Residential red zone

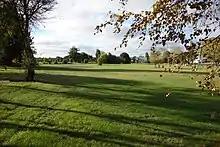
An area of red zone in 2016 after all houses were cleared

Several properties in the Port Hills experienced rockslides, especially in the aftershock of 13 June, which had its epicentre in the hills. About 700 homes were zoned red in the hills. Affected areas included hillside properties in the suburbs of Sumner, Redcliffs, and Ferrymead. Since many of the rockslides often occurred later than the main February 2011 quake (especially in the June 2011 earthquake), these properties were usually red-zoned later than the flatland properties, sometimes as late as November 2013, over two years afterwards.